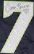
Number: 7